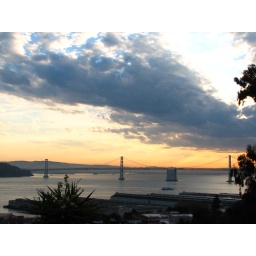
sunrise over the bay bridge view - north end of coit tower hill -san francisco, ca.